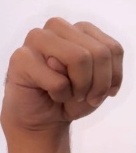
ASL sign: M